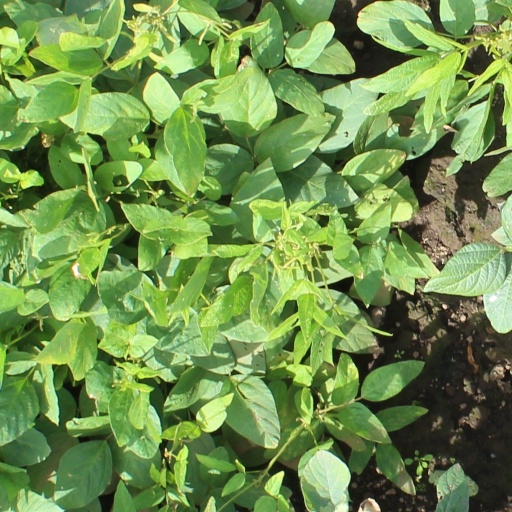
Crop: soybean